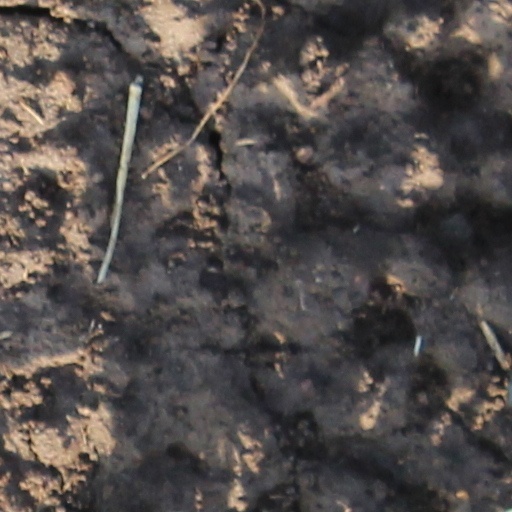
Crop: wheat